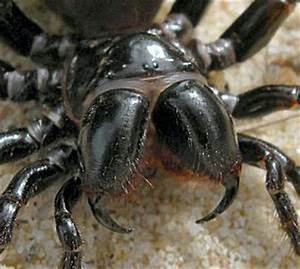
Label: ragno